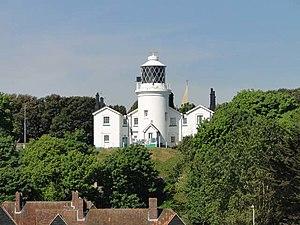
Le phare de Lowestoft est un phare situé dans le village côtier de Lowestoft, dans le comté du Suffolk en Angleterre. Il se trouve sur la côte de la mer du Nord près de Ness Point, le point le plus à l'est de l'Angleterre.